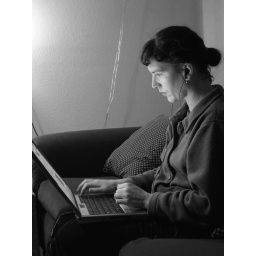
The girl in full laptop mode. Converted from color. Cropped from original.